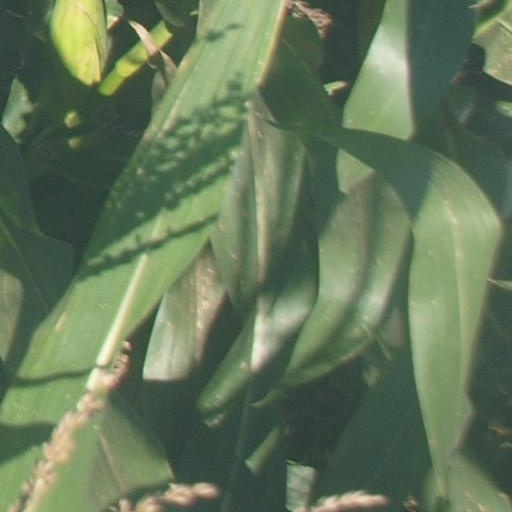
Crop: maize; corn